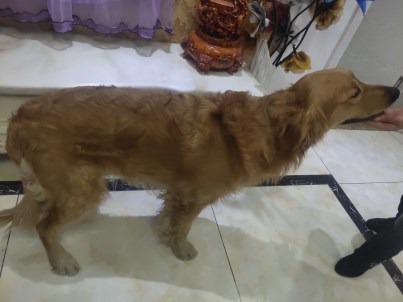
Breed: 5355-n000126-golden_retriever